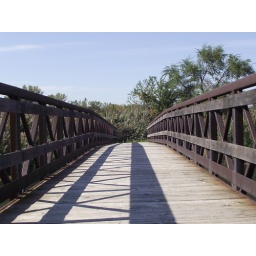
This is just a bridge in a forest preserve called Mallard Park close to Carol Stream, IL.